Blackadder

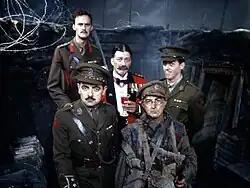
Left to right: Tim McInnerny (as Darling), Rowan Atkinson (as Blackadder), Stephen Fry (as Melchett), Tony Robinson (as Baldrick), and Hugh Laurie (as George) in "Blackadder Goes Forth"

Blackadder is a series of four period British sitcoms—"The Black Adder", "Blackadder II", "Blackadder the Third" and "Blackadder Goes Forth—"plus several one-off instalments, which originally aired on BBC1 from 1983 to 1989. All episodes starred Rowan Atkinson as the antihero Edmund Blackadder and Tony Robinson as Blackadder's servant Baldrick. Each series was set in a different historical period, with the two protagonists accompanied by different characters, though several reappear in one series or another, including Tim McInnerny as Percy and Darling, Stephen Fry as Melchett, and Hugh Laurie as George.